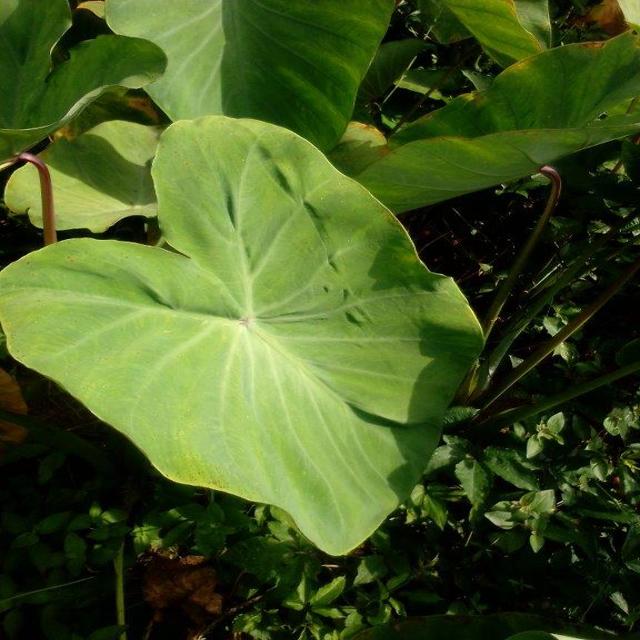
Label: Healthy